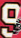
Number: 9